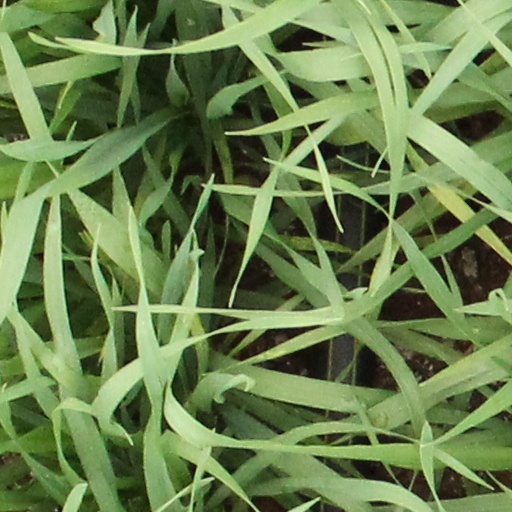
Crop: wheat